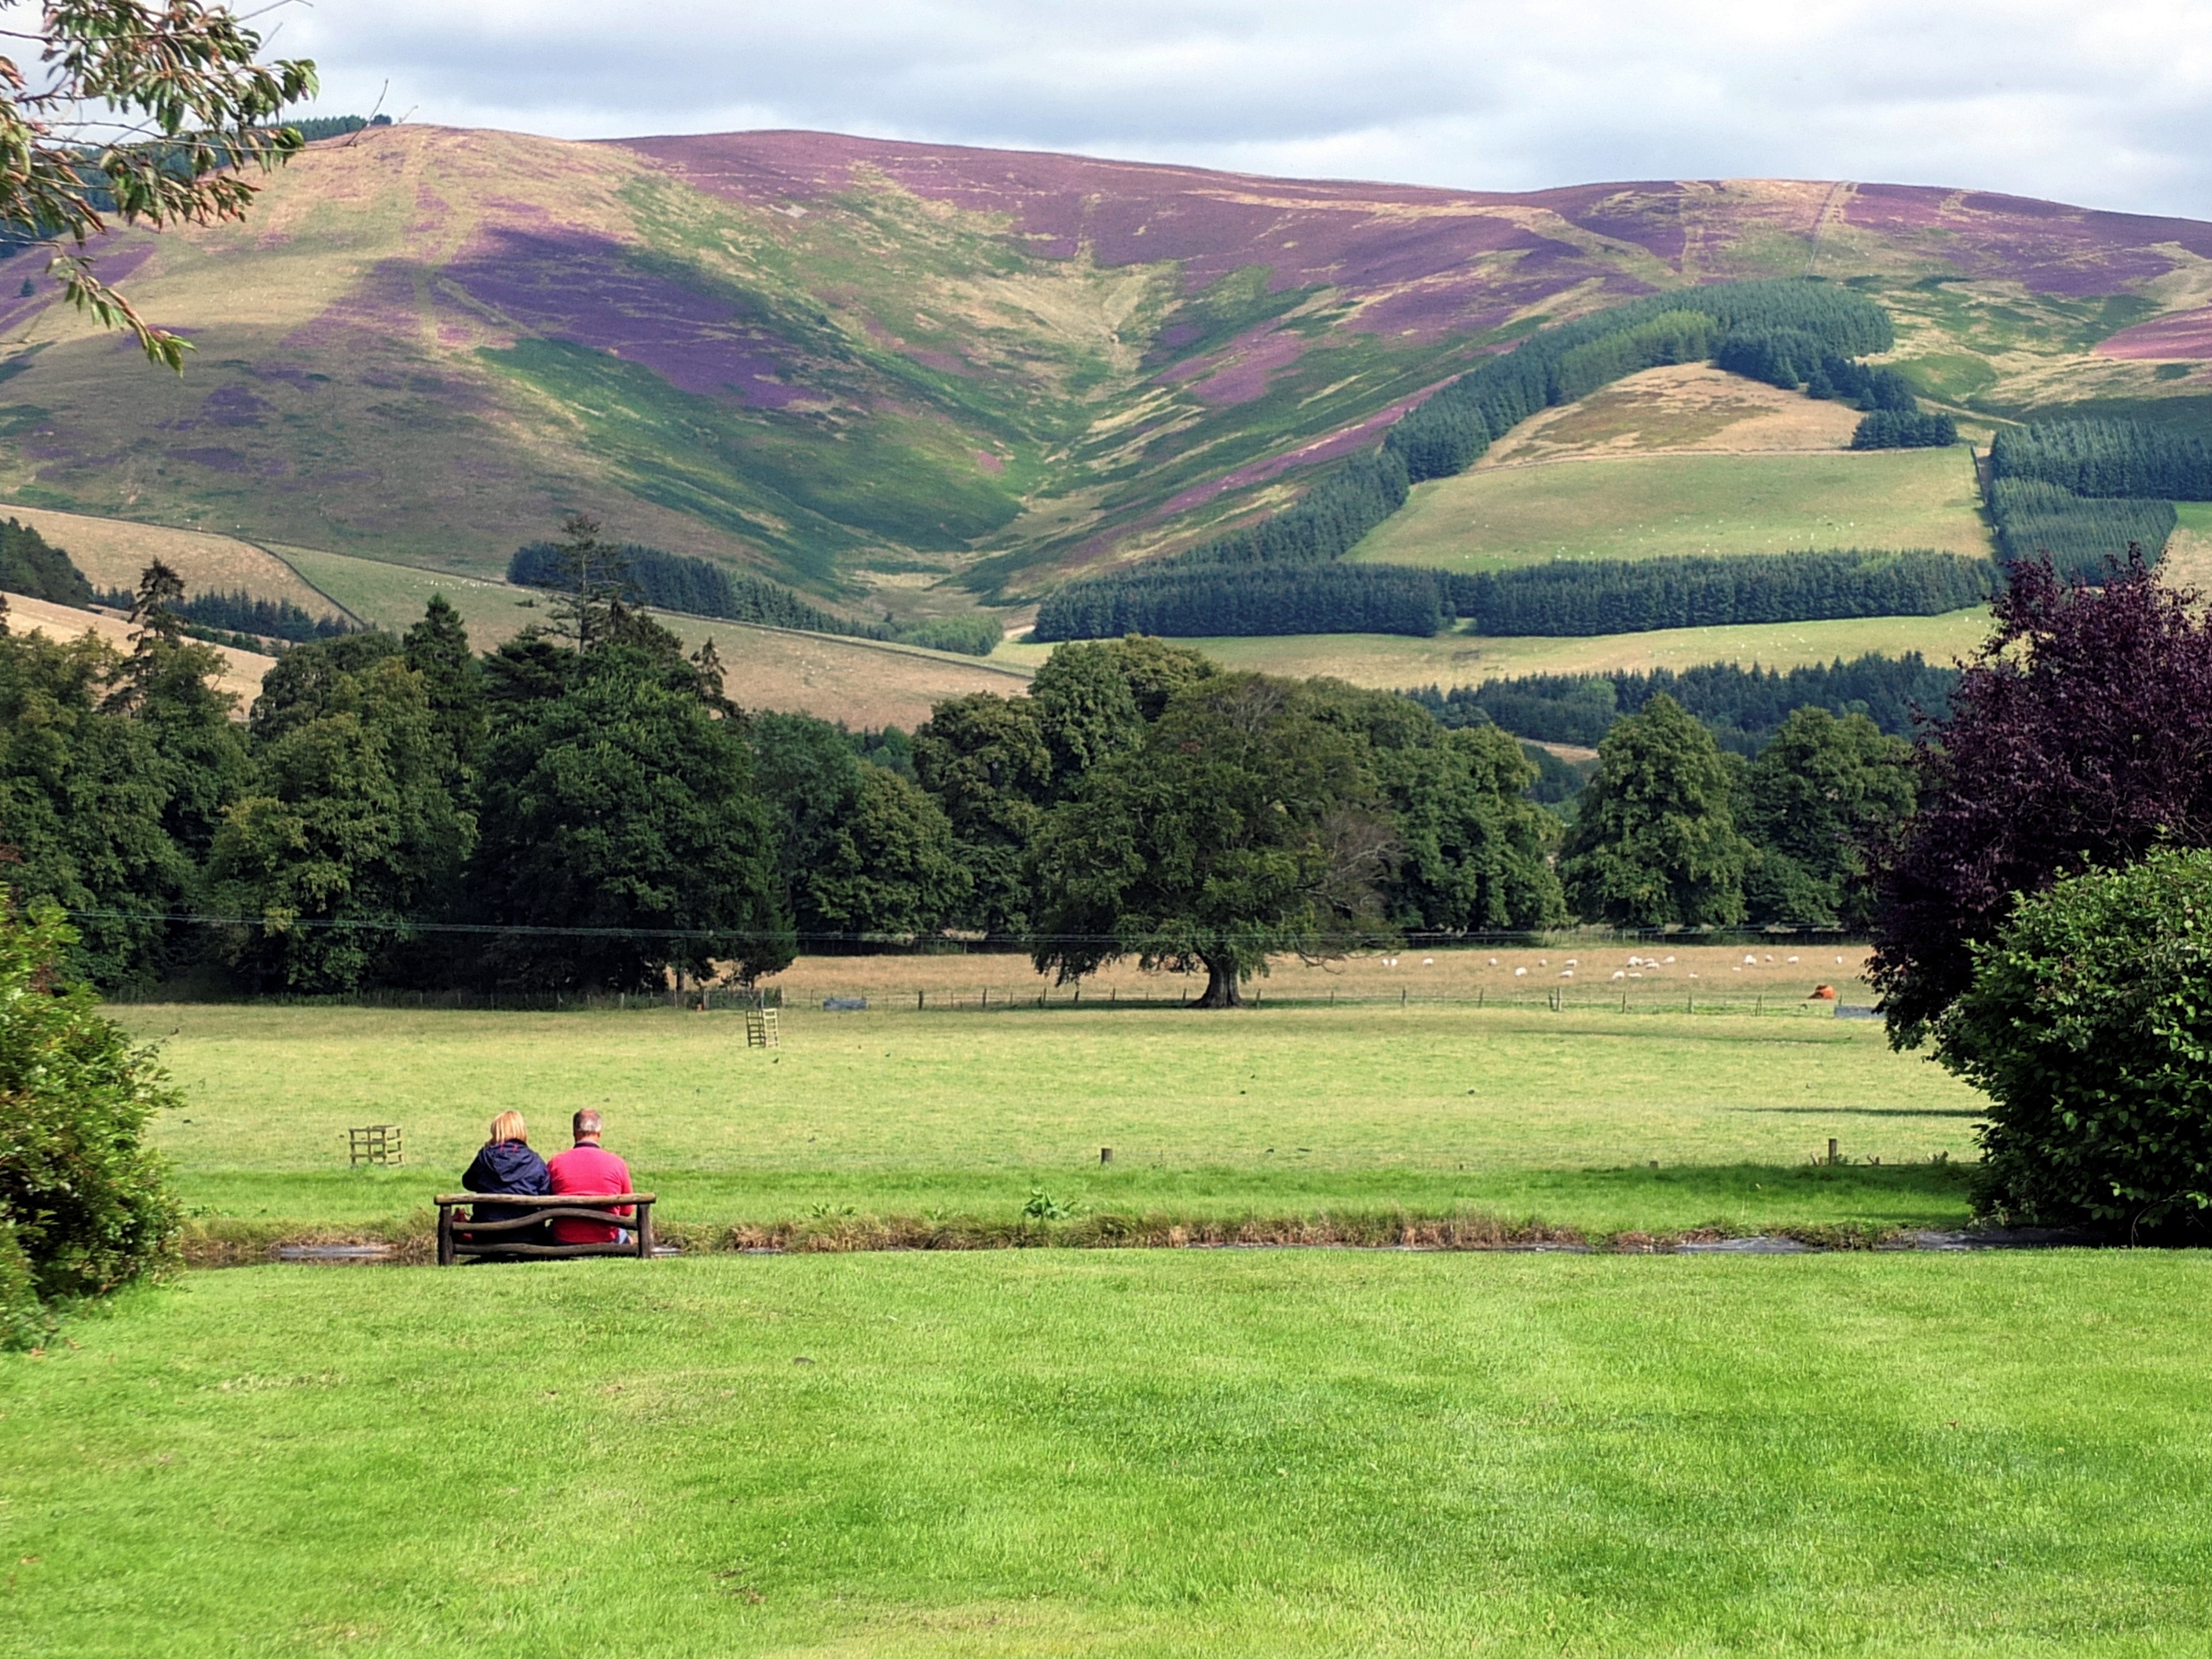
landscape, tree, nature, grass, horizon, mountain, people, sky, field, farm, lawn, meadow, countryside, hill, flower, lake, valley, mountain range, summer, green, pasture, ranch, couple, agriculture, garden, greenery, trees, hills, clouds, grassland, plateau, beautiful, heather, rural area, mountainous landforms